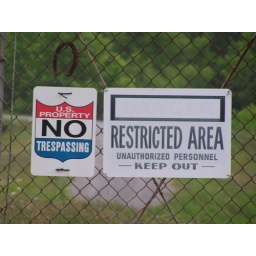
just some pics of signs around Oak Ridge. I don't know whats up with the horse shoe